Knut Gjengedal

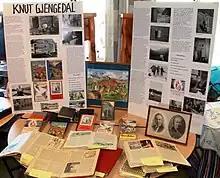
Display of works by Gjengedal

Knut Gjengedal (17 October 1900– 14 February 1973) was a Norwegian schoolteacher, novelist, short story writer and children's writer.